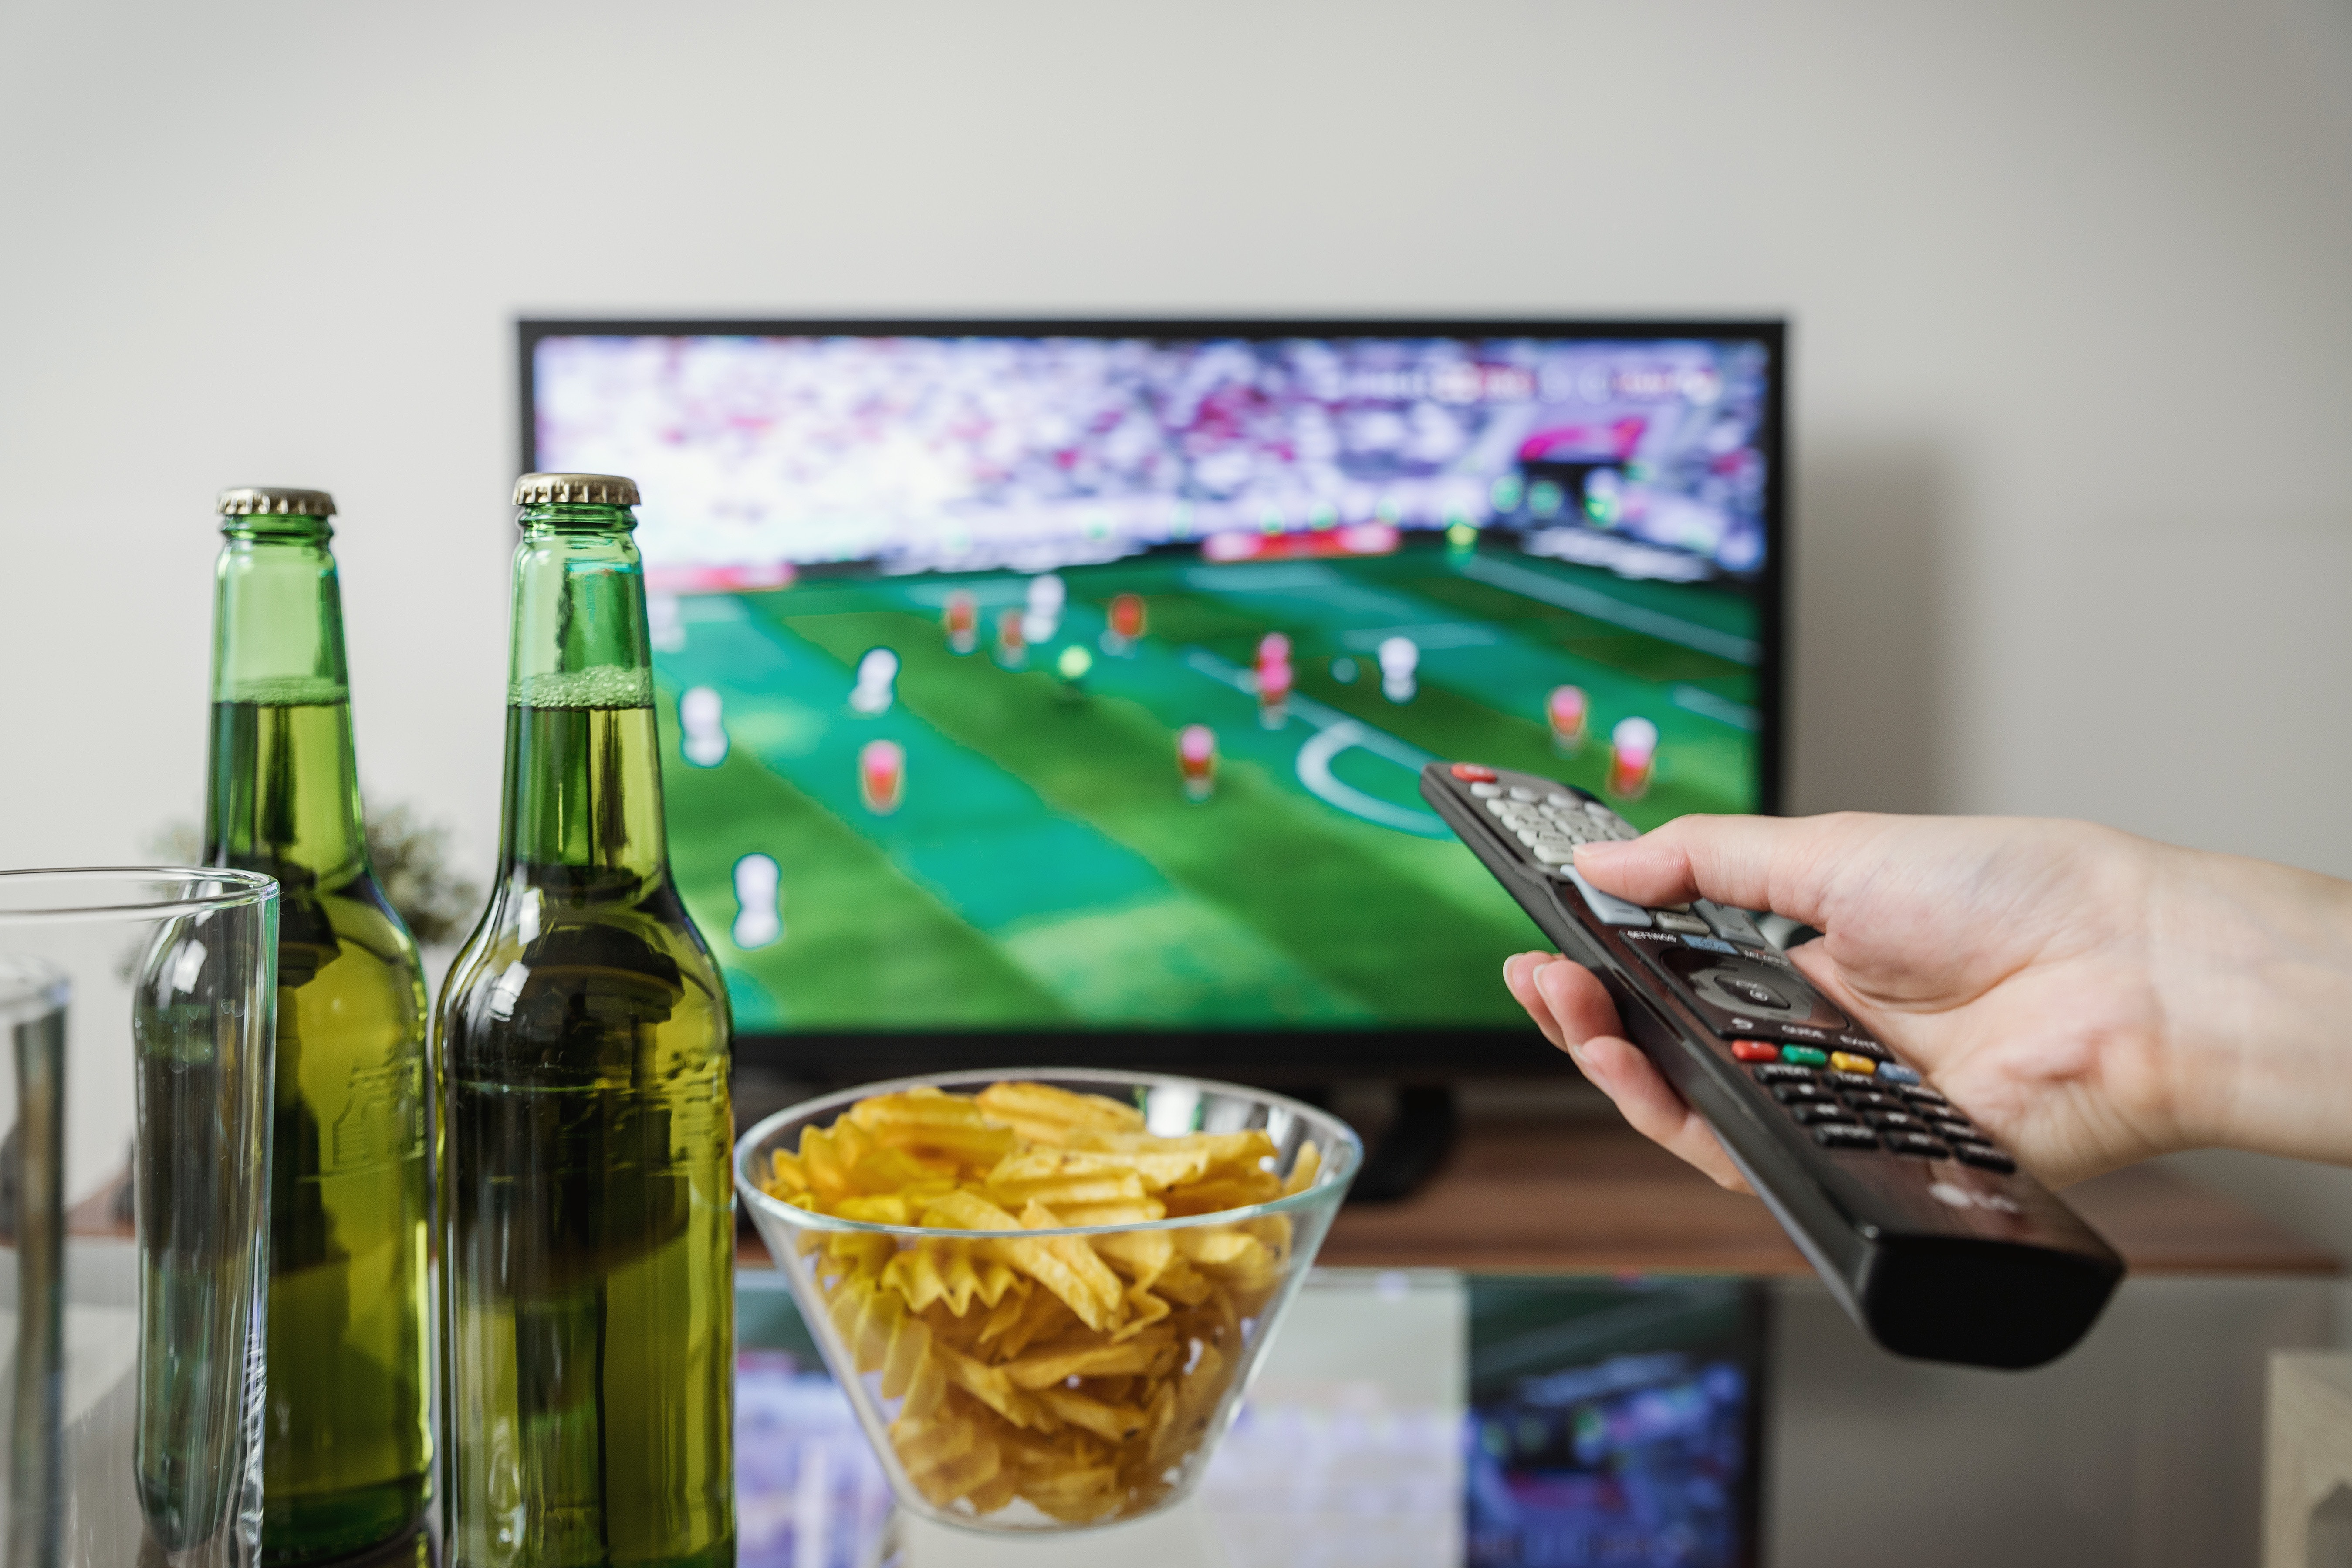
green, technology, alcohol, bottle, drink, electronic device, hand, room, display device, wine bottle, media, glass, table, barware, wine, finger, furniture, liqueur, drinkware, glass bottle, tableware, beer, advertising, beer bottle